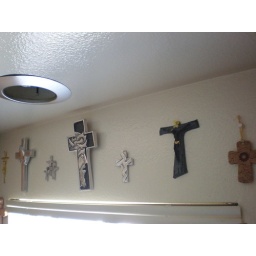
mother's kitchen above the window above the sink